Henry Crabb Robinson

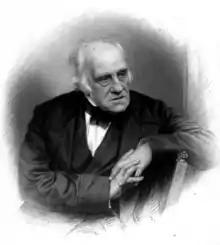
1869 engraving by William Holl the younger after a photograph of Henry Crabb Robinson

Henry Crabb Robinson (13 May 1775 – 5 February 1867) was an English writer and scholar. He was a renowned diarist who was most famous for his correspondence with major literary figures of the Romantic era including Samuel Taylor Coleridge, Charles Lamb, William Blake, and William Wordsworth. Throughout his lifetime, he was also a lawyer and established a legal practice. Additionally, he was a founding member of University College London.